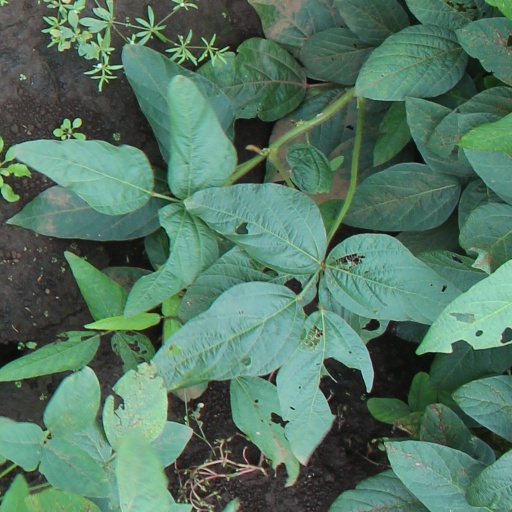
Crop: soybean